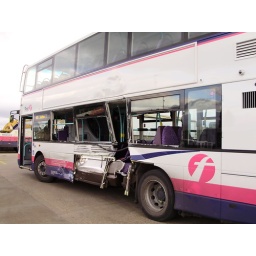
T BONED BY TRAM. bus ran red light in manchester